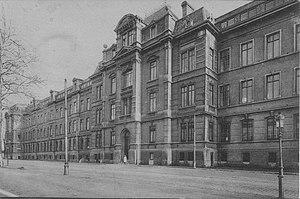
L'École Royale des Cadets était un institut de formation de l'armée belge. Jusqu'en 1991, l'école dispensait une formation générale et académique du niveau de l'enseignement secondaire dans une sphère militaire en vue de préparer les examens d'entrée à l'École Royale Militaire. Bien que l’enseignement y soit organisé par l'armée, les diplômes étaient reconnus par le Ministère de l'Éducation.